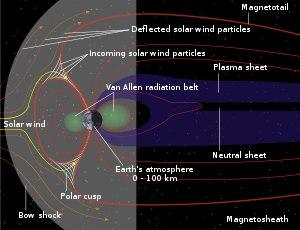
La magnétogaine est la région de l'espace entre la magnétopause et l'arc de choc de la magnétosphère d'une planète. Le champ magnétique régulièrement organisé généré par la planète devient faible et irrégulier dans la magnétogaine en raison de son interaction avec le vent solaire entrant, et est incapable de dévier complètement les particules fortement chargées. La densité des particules dans cette région est considérablement inférieure à celle trouvée au-delà de l'arc de choc, mais supérieure à celle de la magnétopause, et peut être considérée comme un état transitoire.